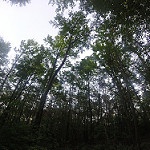
Label: forest